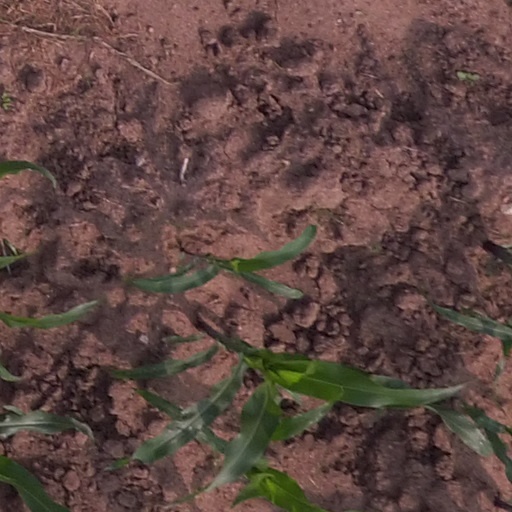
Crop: maize; corn